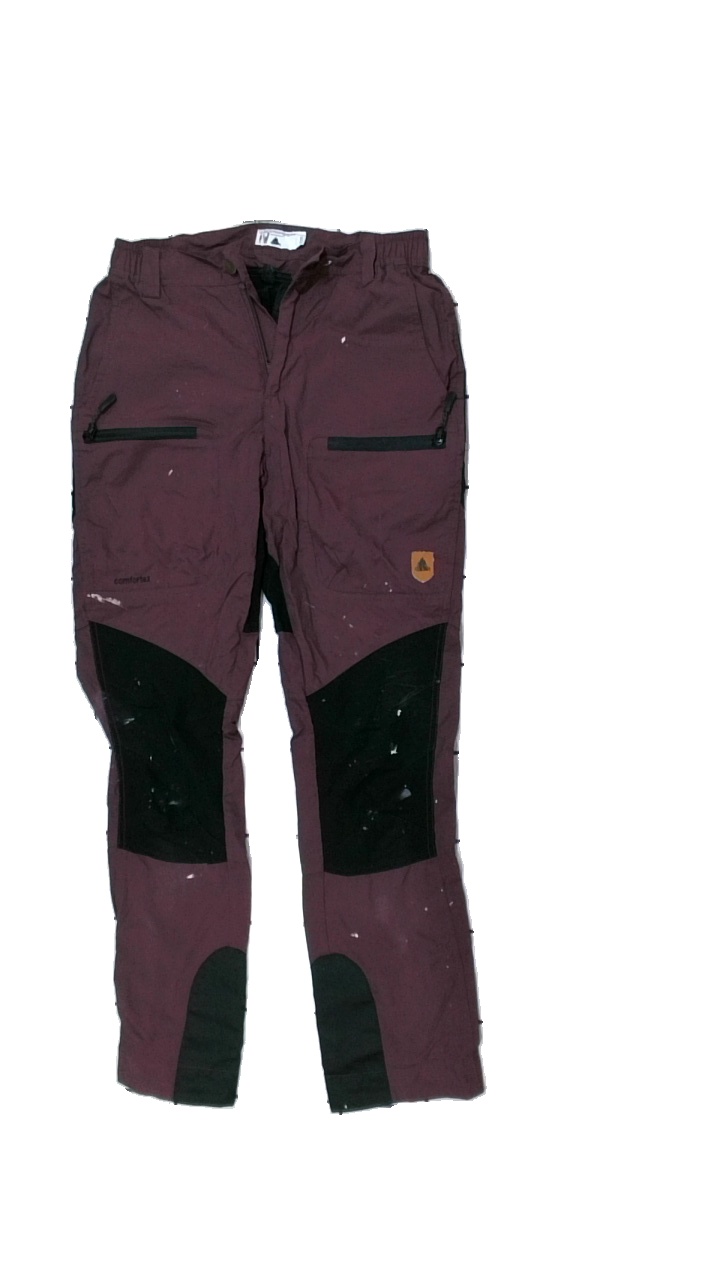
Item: Trousers (Ladies)
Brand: Nordic Outdoor
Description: arbetsbyxor
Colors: Purple, Black
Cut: Regular
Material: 100% nylon
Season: All
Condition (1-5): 1
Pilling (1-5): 4
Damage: färgfläckar
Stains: Major
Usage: Energy Recovery
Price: <50